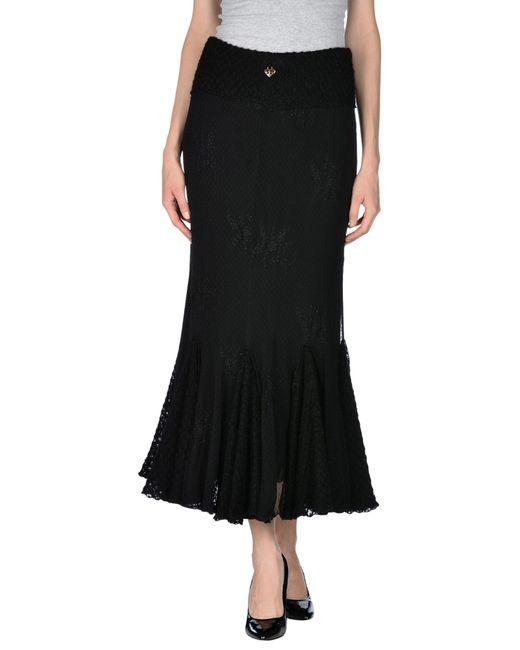
schwarzer Midirock mit Details und Knopf